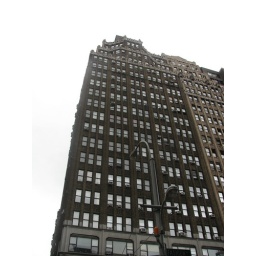
A neo-Gothic office building at the corner of Seventh Avenue and 28th Street--designed by William Hohauser.